Effects of the 1919 Florida Keys hurricane in Texas

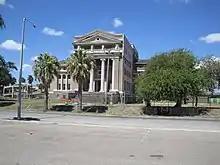
Oblique view of the front of a courthouse

Gordon Boone, the mayor of Corpus Christi, enacted martial law and assembled a General Relief Committee chaired by Roy Miller; the committee remained active for six months. Boone also requested support from the U.S. Army and the Red Cross, with later aid coming from the National Guard. Red Cross workers, military troops, and nurses arrived in Corpus Christi within six hours of the storm's passage, traveling upon relief trains running along the few tracks that withstood the hurricane. The Nueces County Courthouse was used as a morgue and a homeless shelter for over 3,000 people. Informal search parties were assembled to recover bodies and partake in rescues. Corpses continued to be found months after the hurricane's passage. A mass grave was established in White Point for bodies recovered along the beaches. Among the survivors was then six-year-old Robert Simpson, who was inspired to study hurricanes following the 1919 storm and would later head the National Hurricane Center from 1968 to 1974, developing the Saffir–Simpson hurricane wind scale during his directorship.